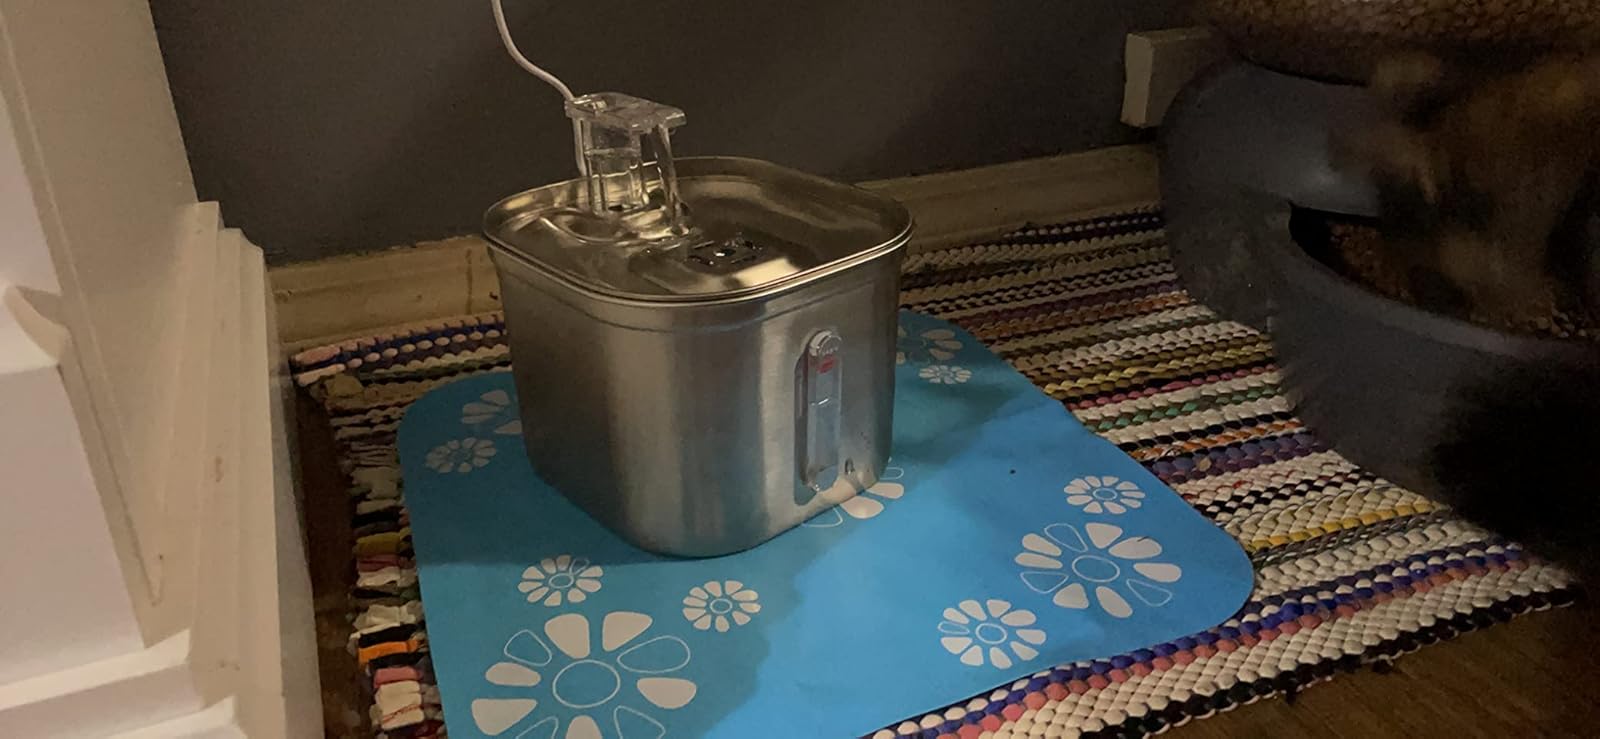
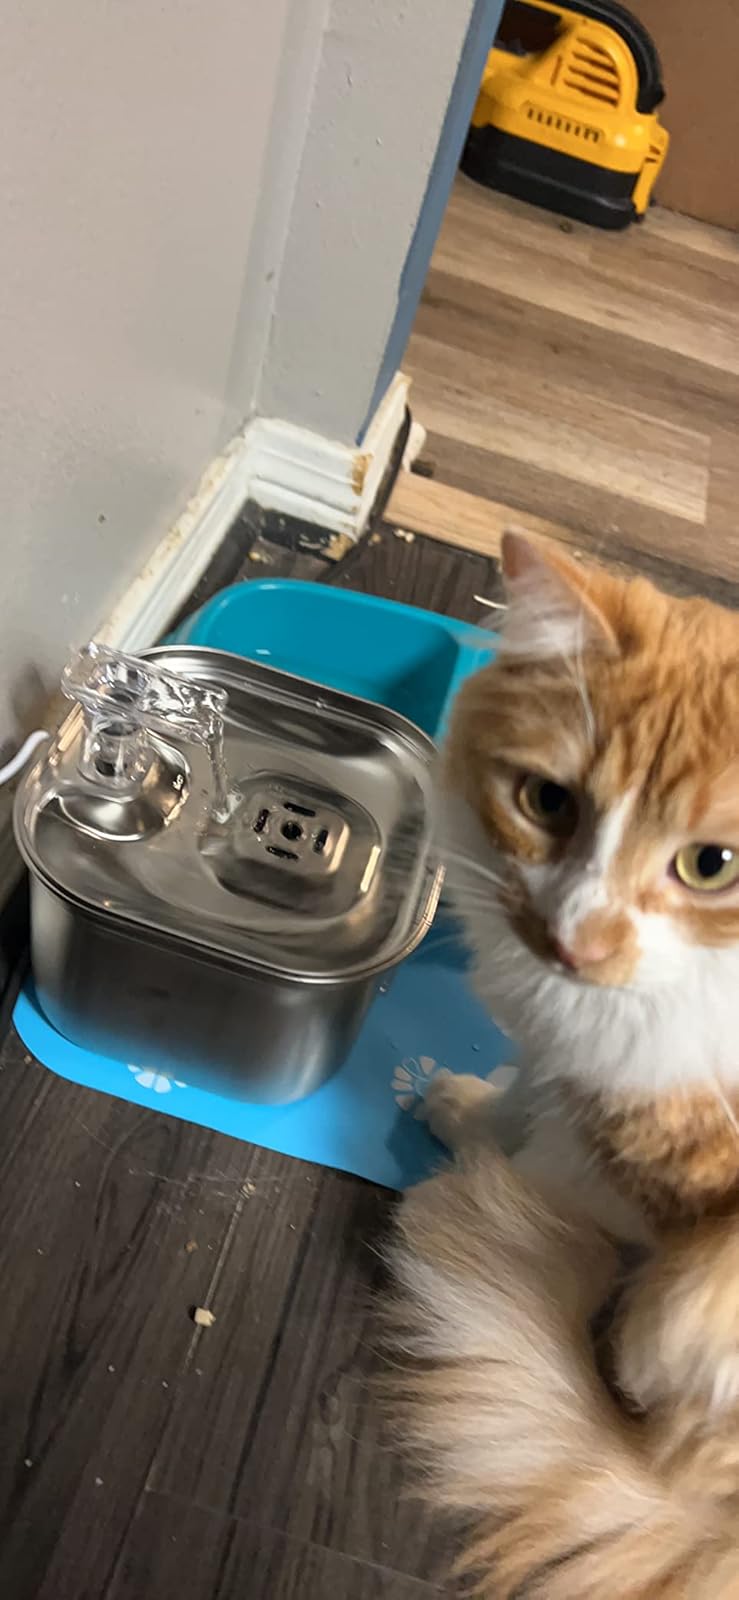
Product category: items_bowl
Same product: yes